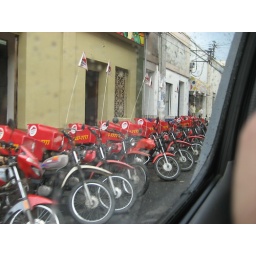
pizza delivery motorcycles in Santa Ana, El Salvador